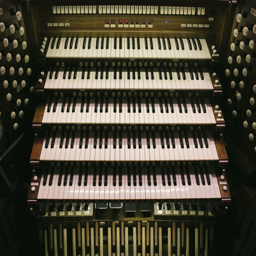
people will have manual keyboards and pipes when completed .